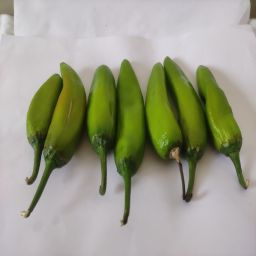
Crop: New Mexico Green Chile
Quality: Unripe